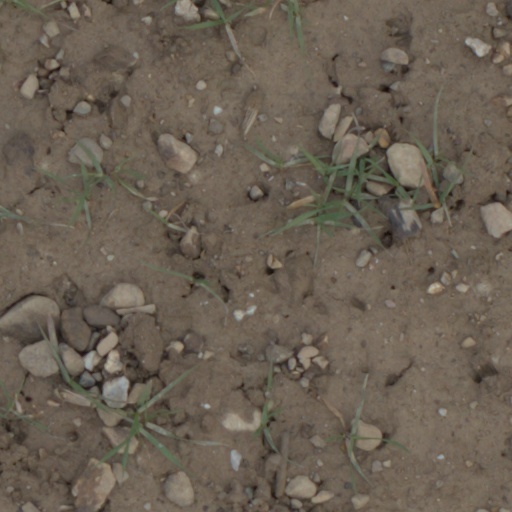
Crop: wheat